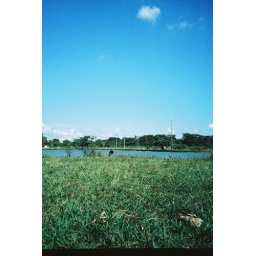
BsB park amazing blue sky in Brasilia